Answer in natural language. Considering the relative positions, is dark red upholstered chair with wooden legs to the left or right of modern stainless steel refrigerator? Choose between the following options: right or left
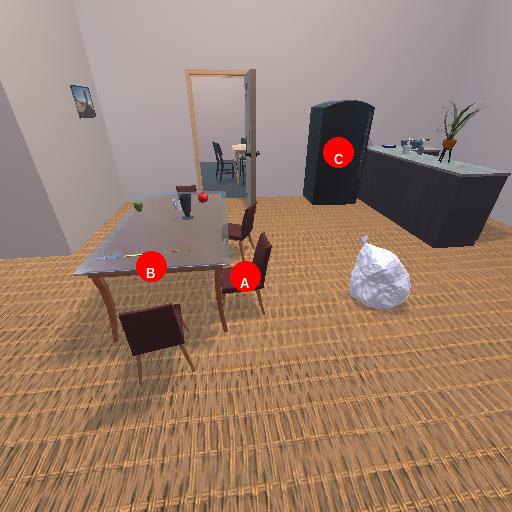
<answer>left</answer>